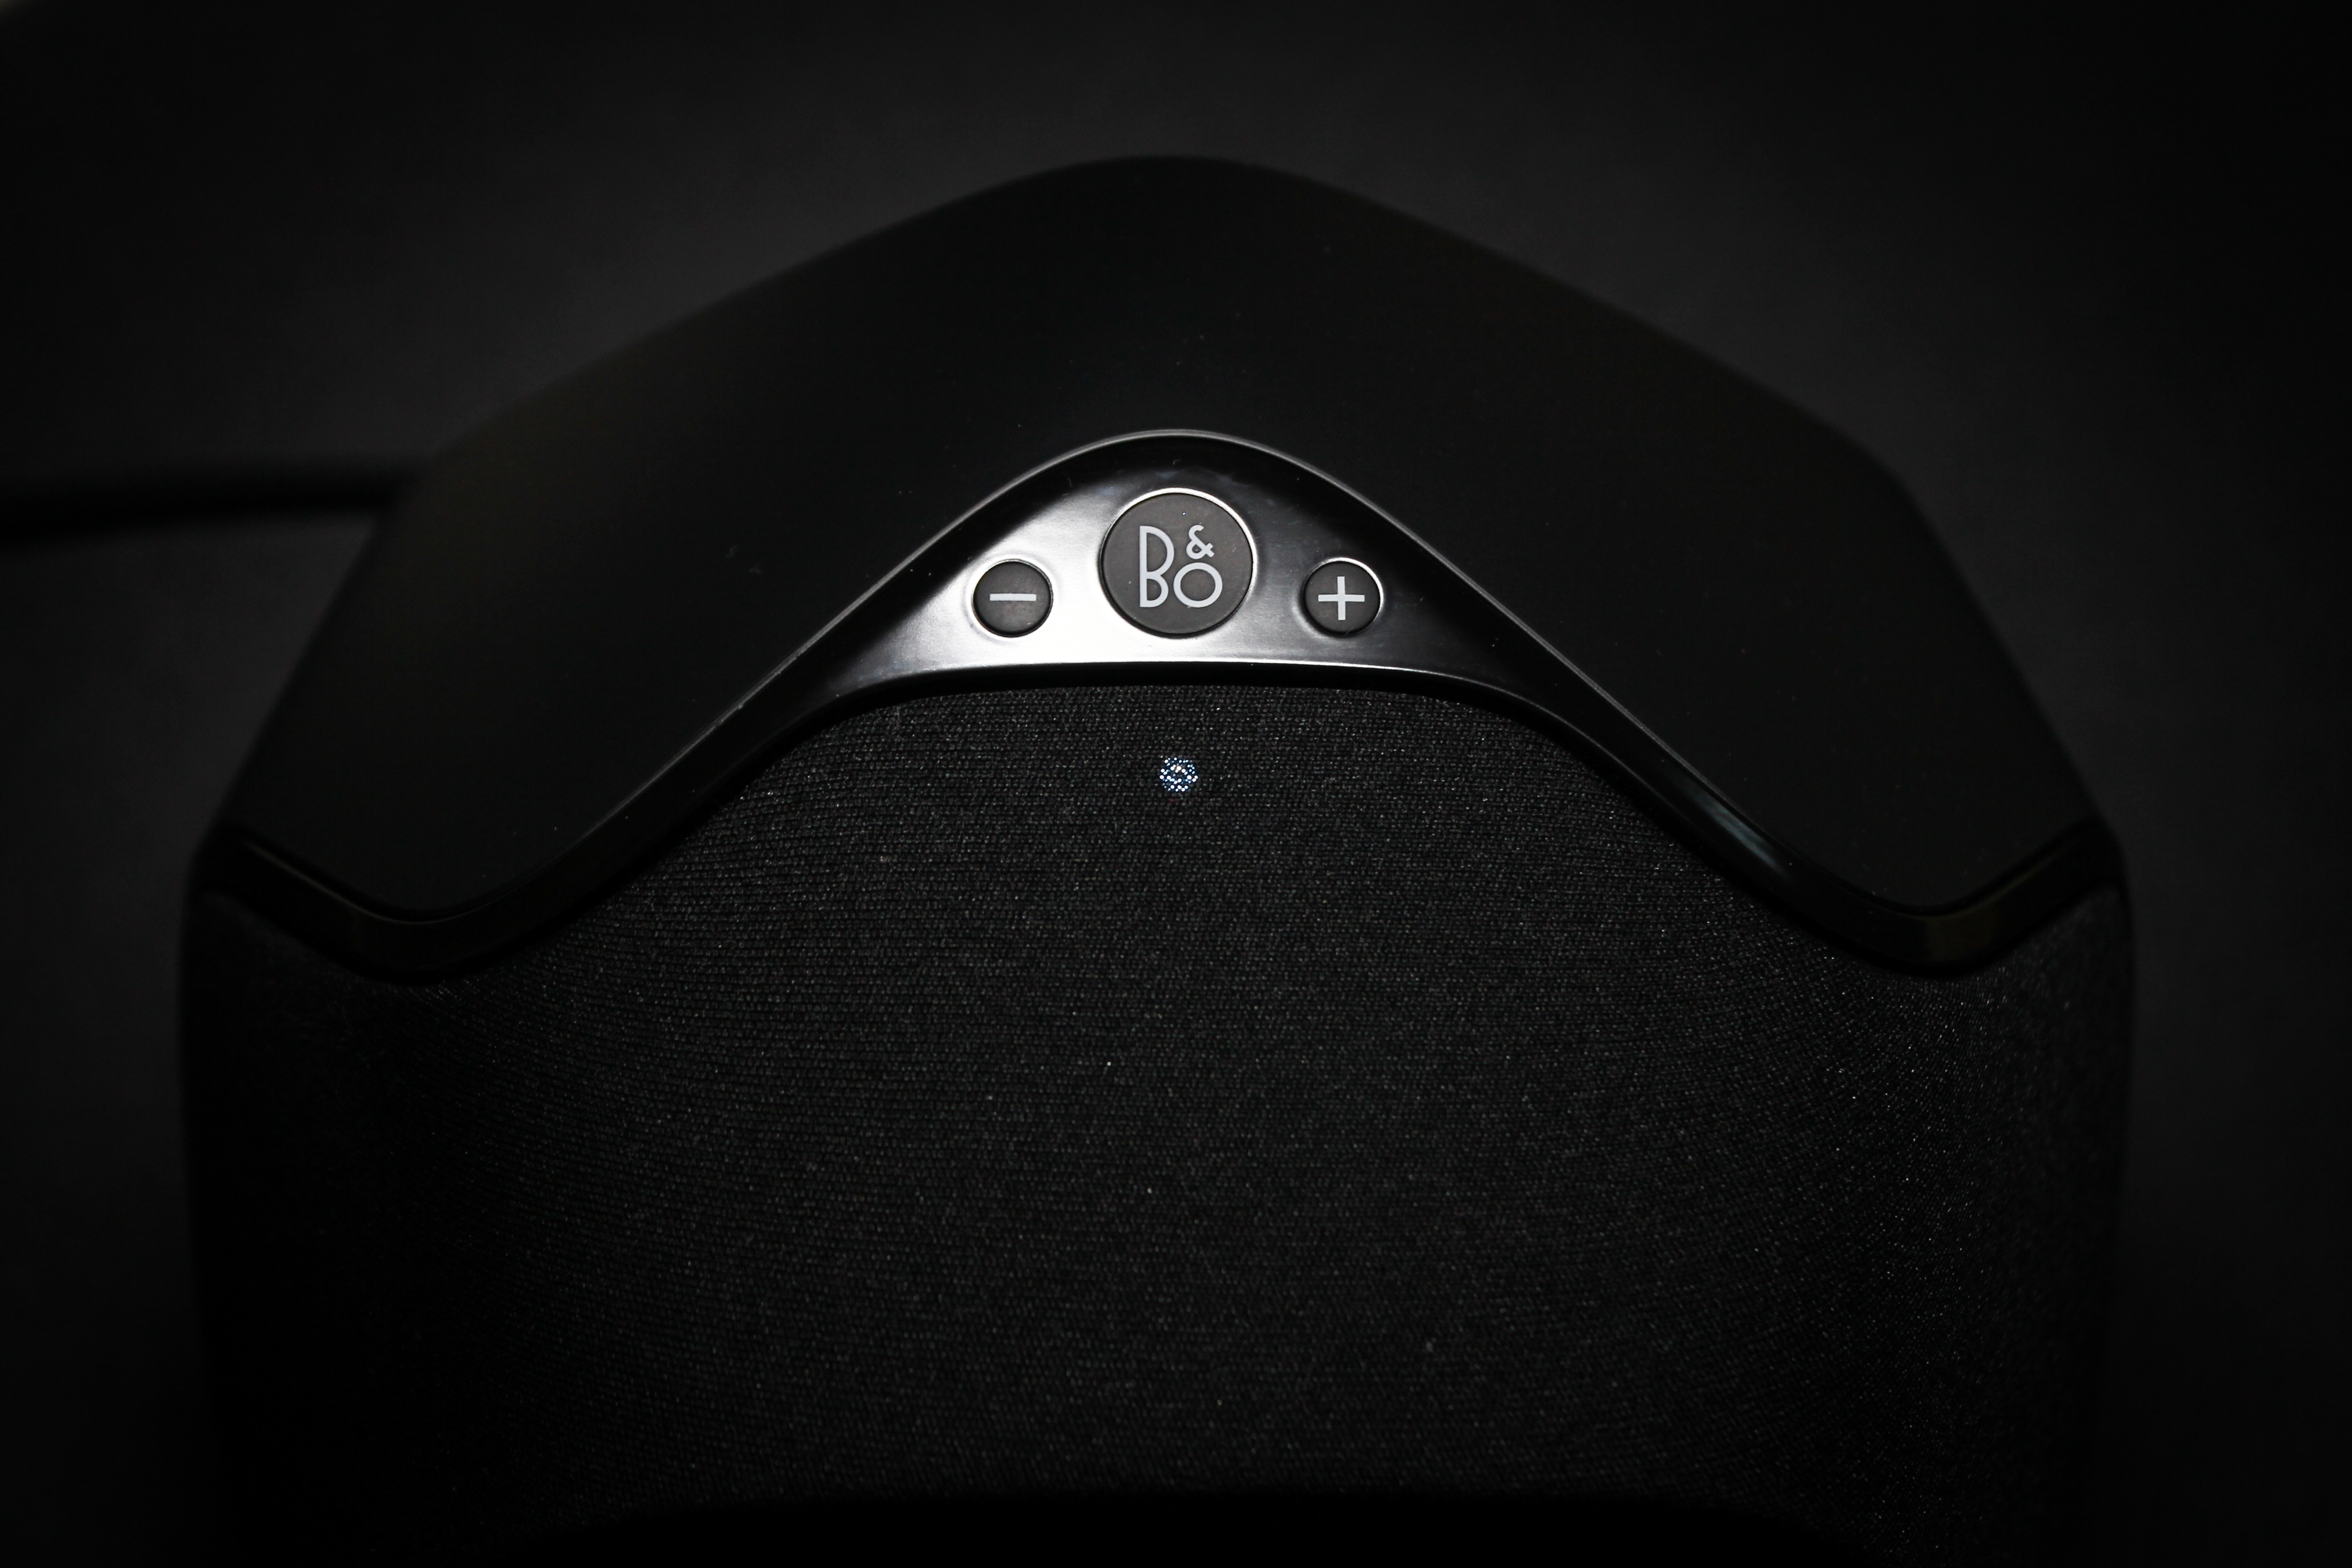
technology, white, mouse, steering wheel, black, monochrome, automotive exterior, computer wallpaper